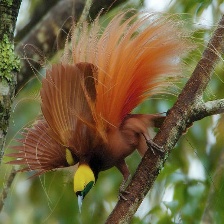
Species: BIRD OF PARADISE
Scientific name: STRELITZIA